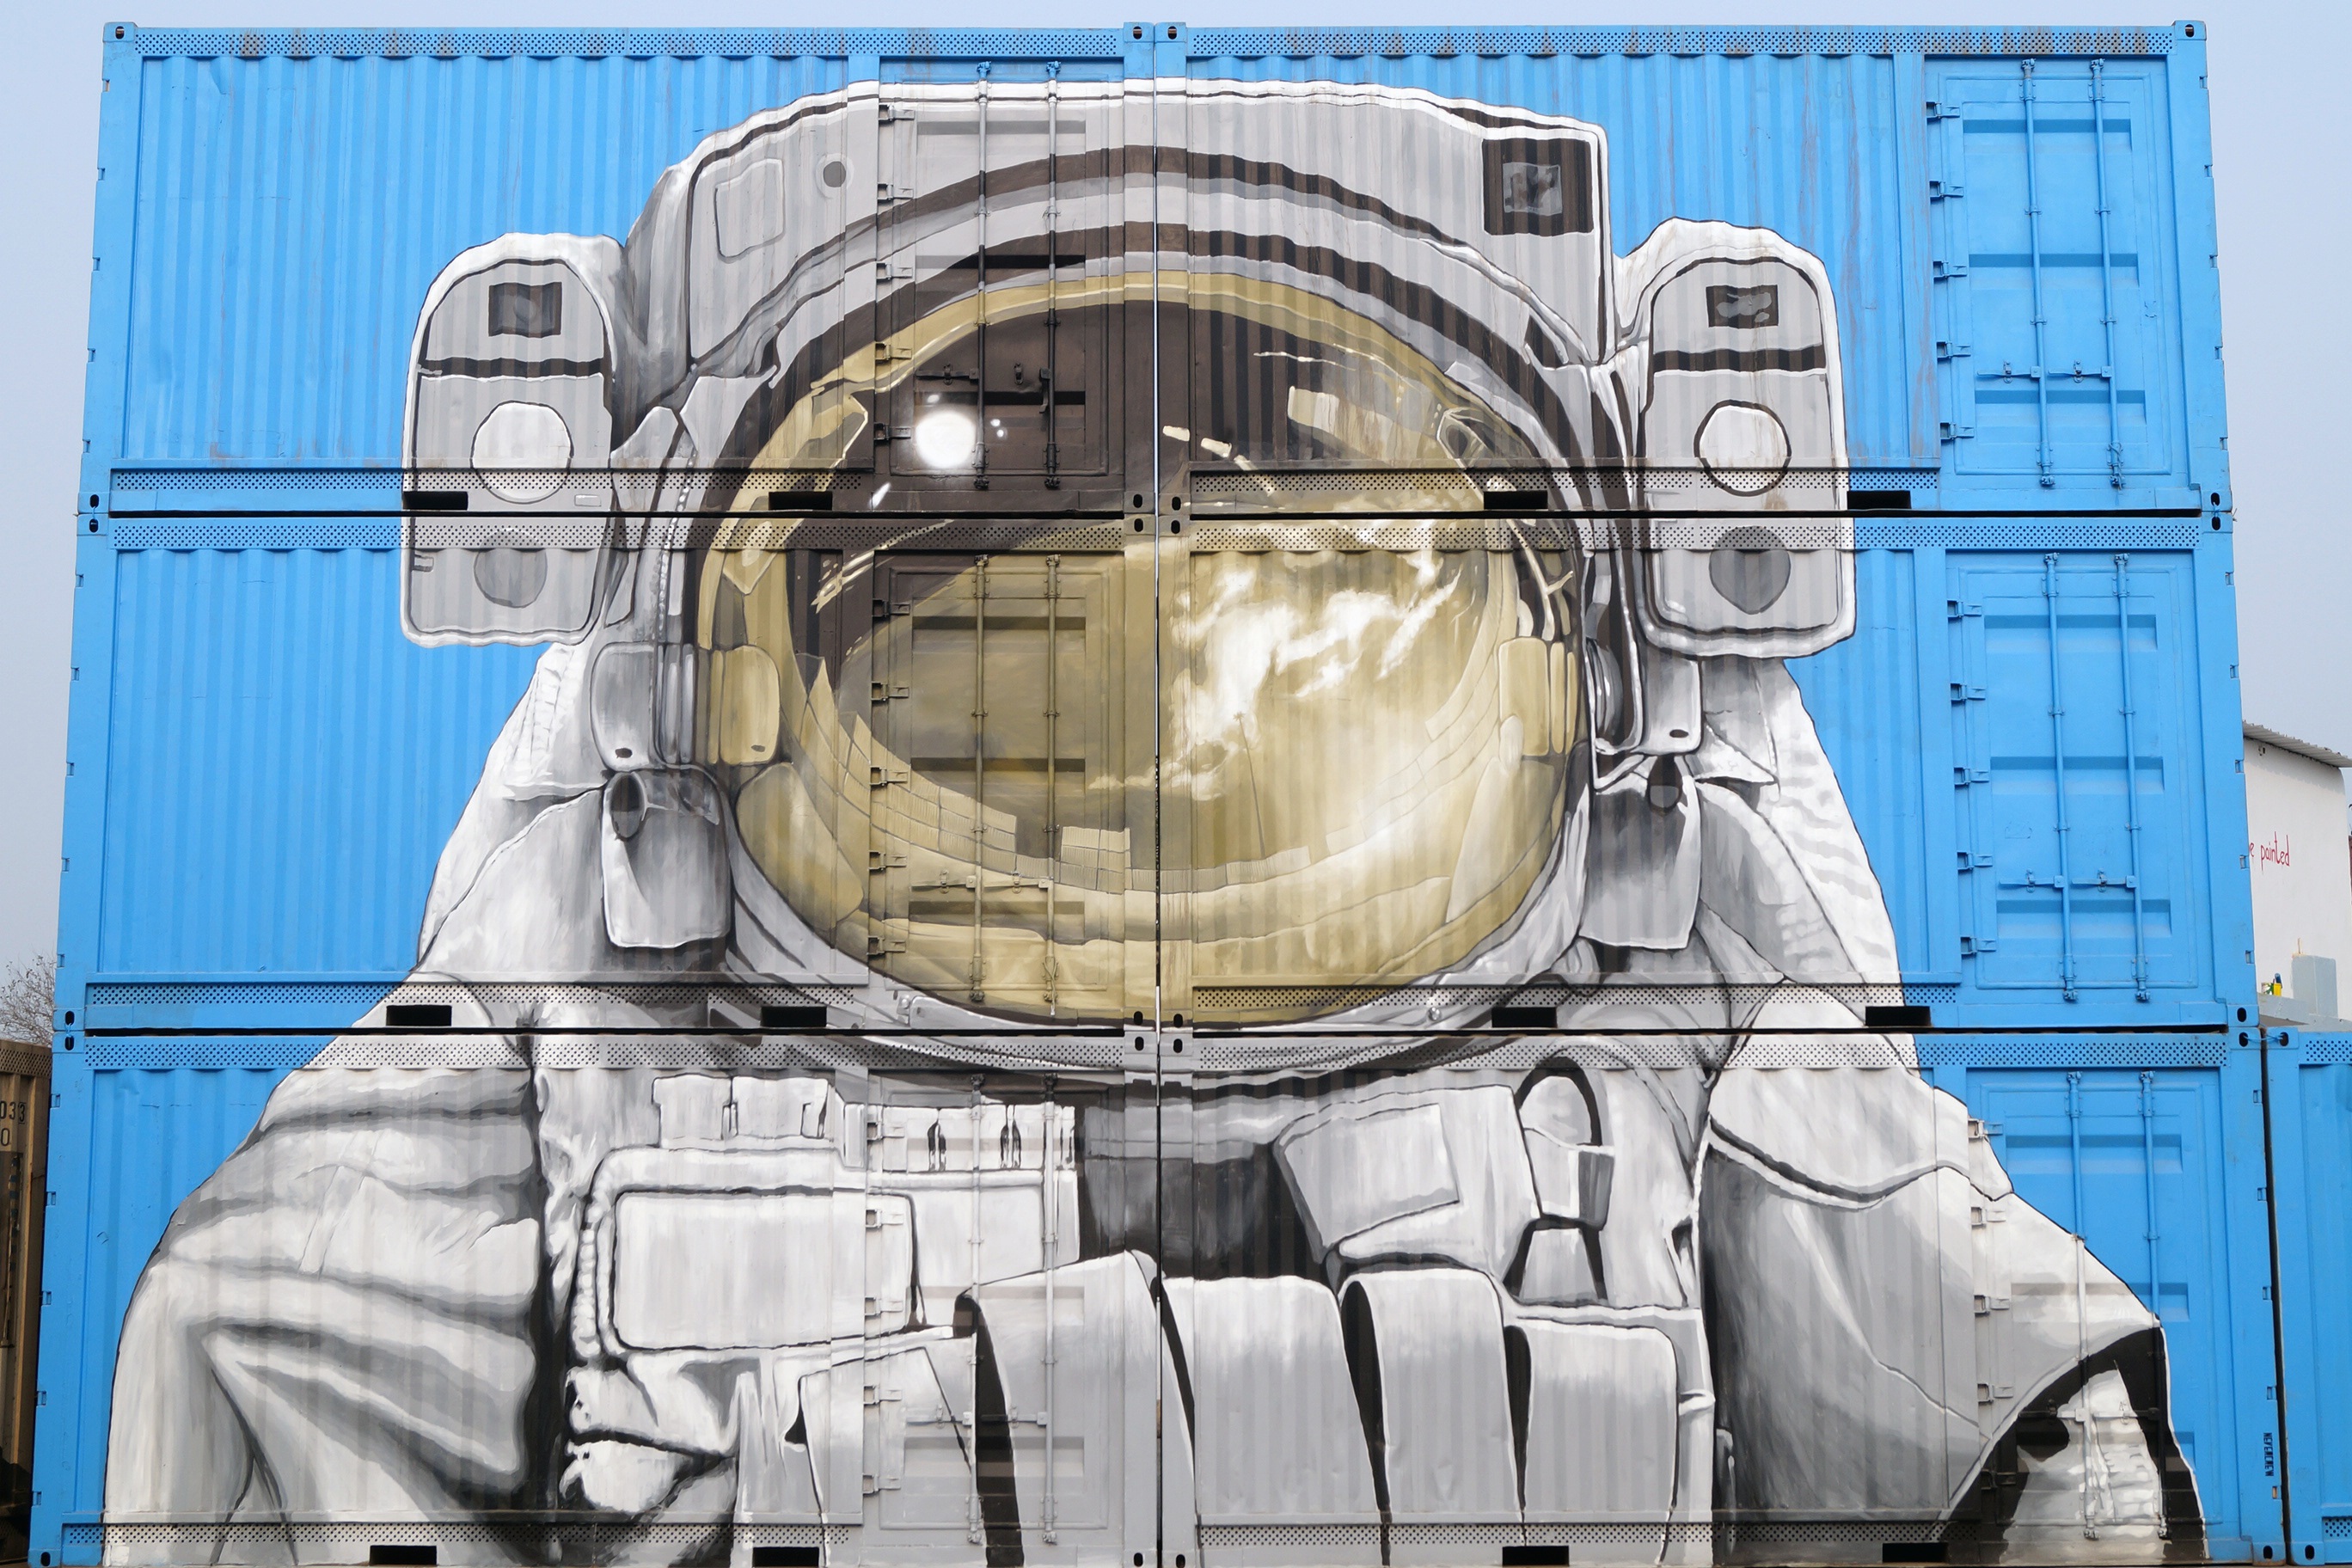
astronaut, architecture, space